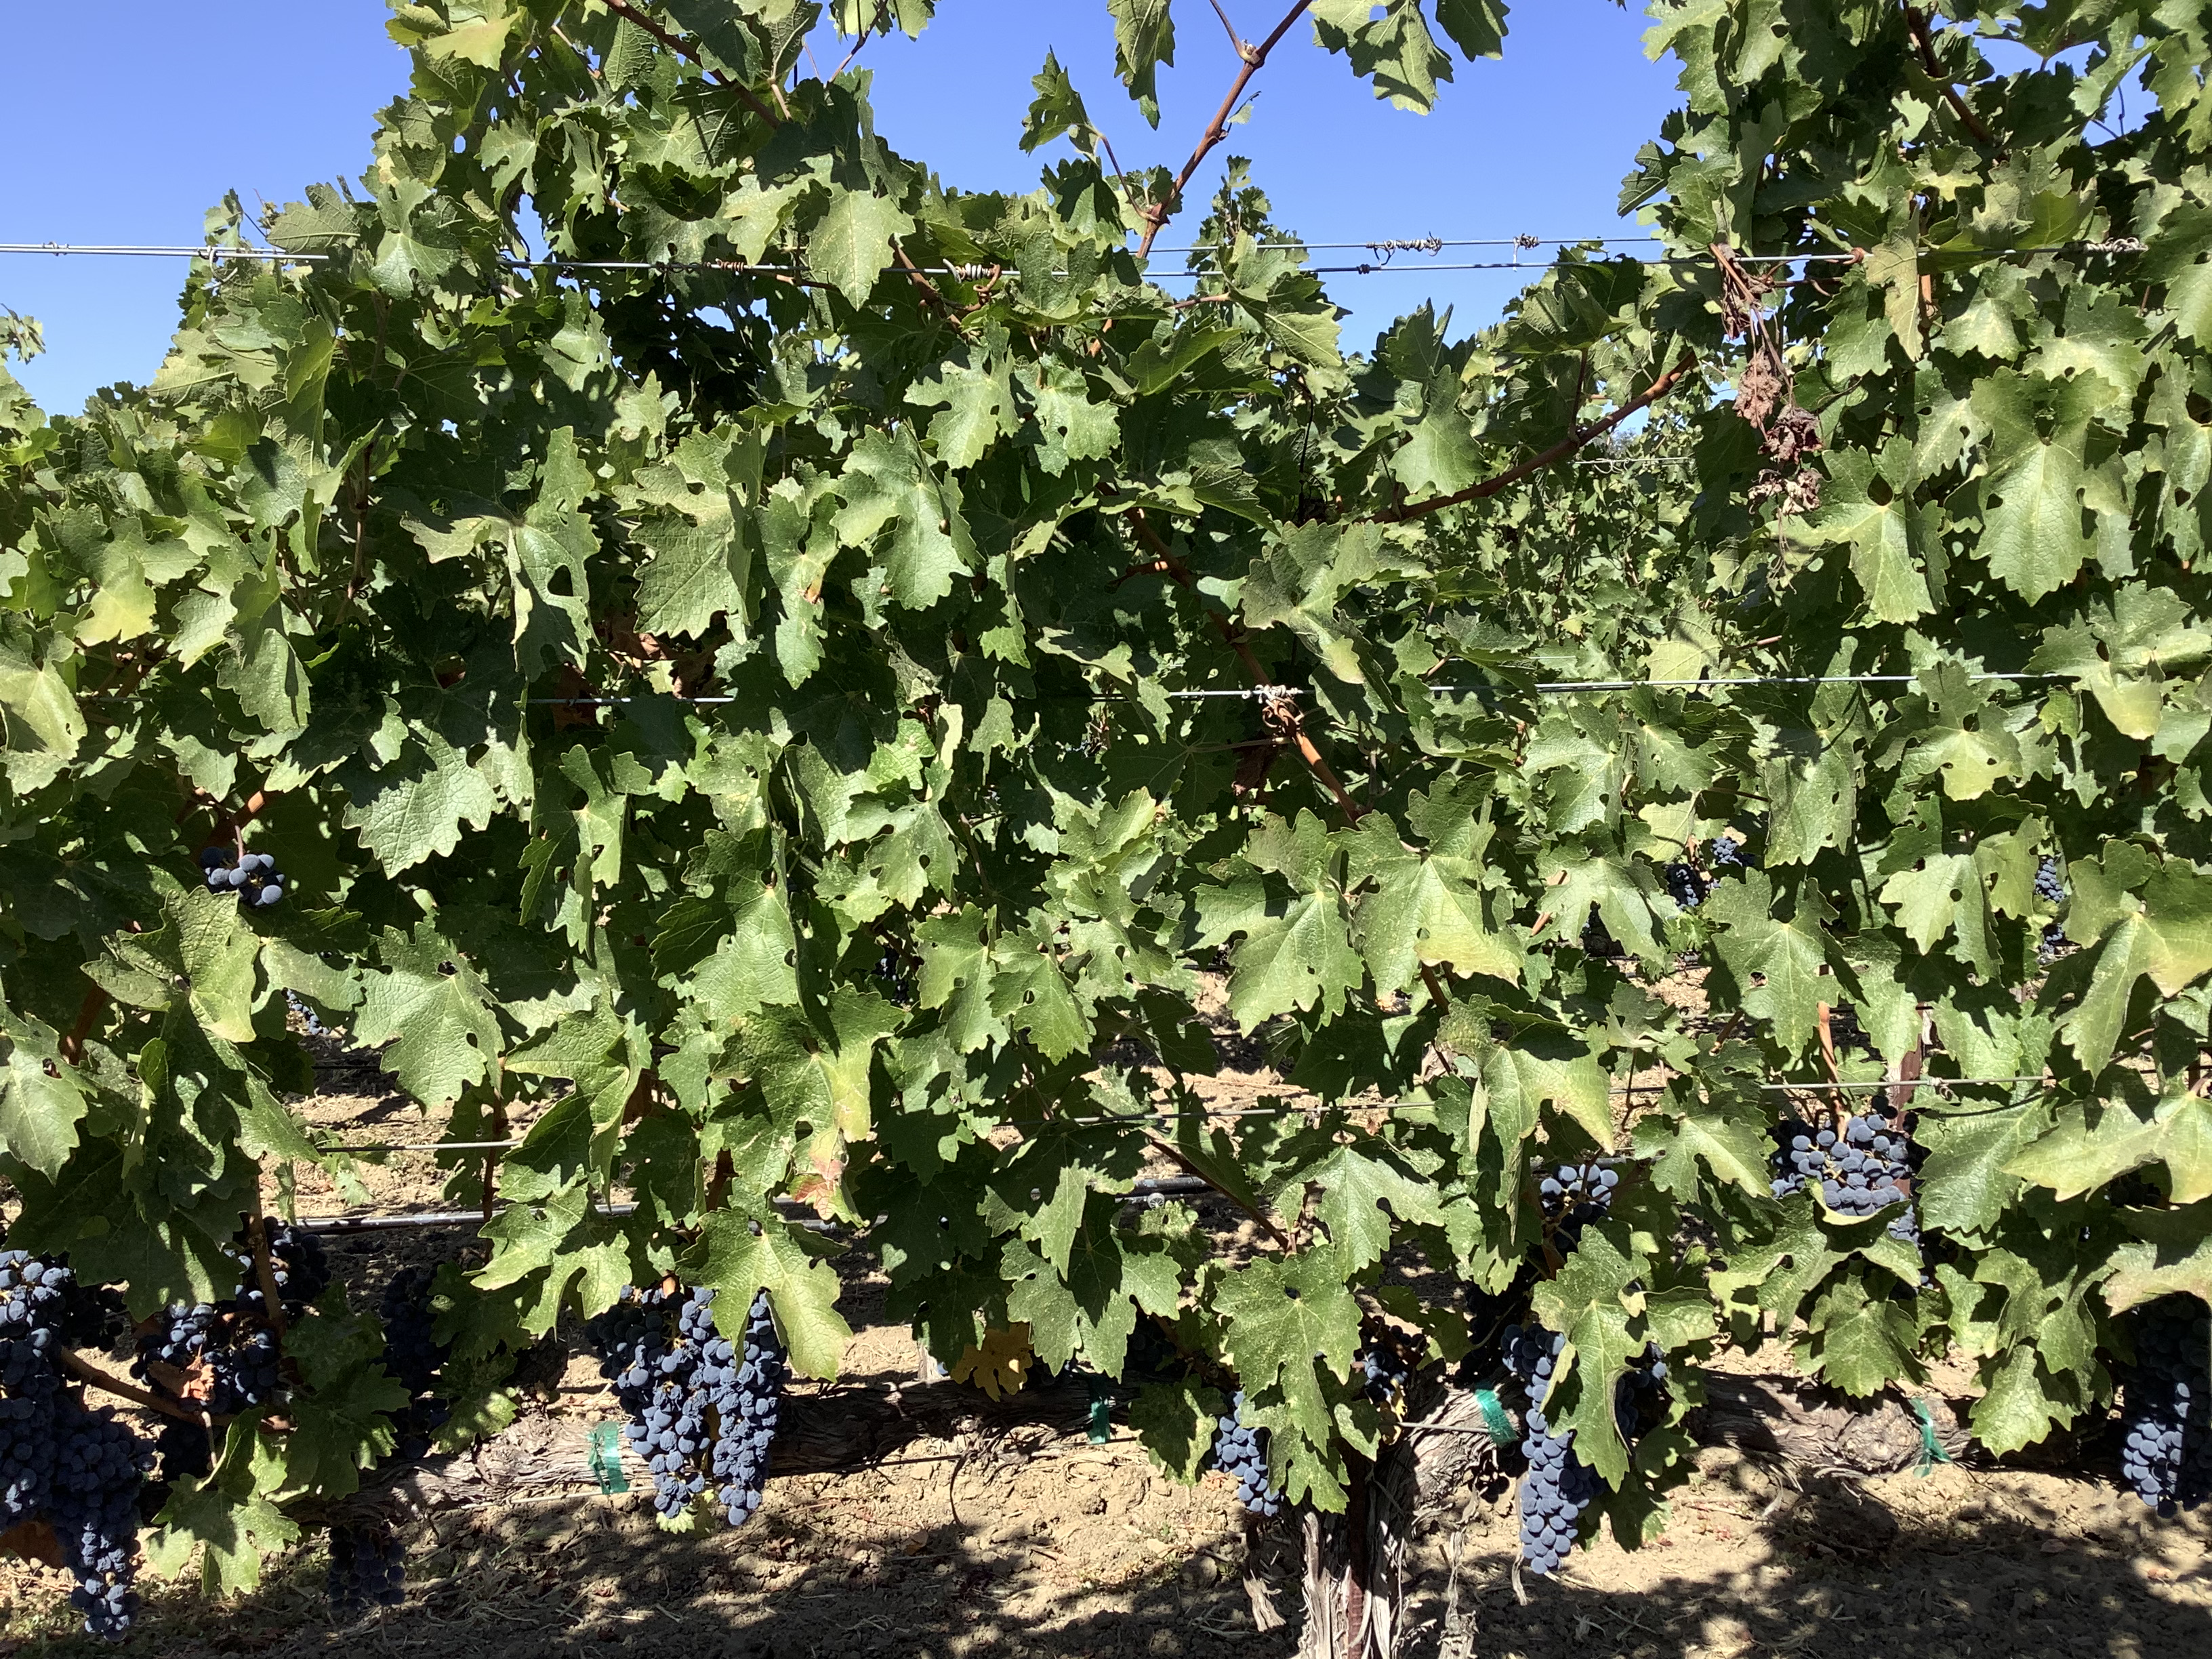
Label: No Virus